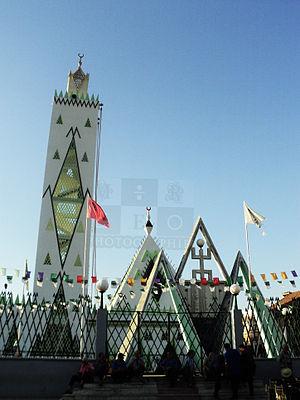
Une mosquée d'architecture Kabyle située dans le village de Tala Amara dans la commune de Tizi Rached en Kabylie
Une mosquée est un lieu de culte où se rassemblent les musulmans pour les prières communes.
La mosquée de Tala Amara est une mosquée kabyle située dans le village de Tala Amara, en Kabylie.